Sex swing

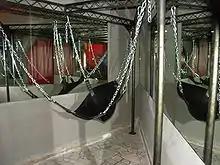
Hammock-style sling for sexual activity

A sex swing (also known as a sling) is a type of harness designed to allow sexual intercourse between one partner suspended by the swing and another who moves freely. Though there is considerable variety in the design, the most common sex swings have a support for the back, another for the buttocks, and stirrups for each leg, which can be adjusted whilst the user is suspended.